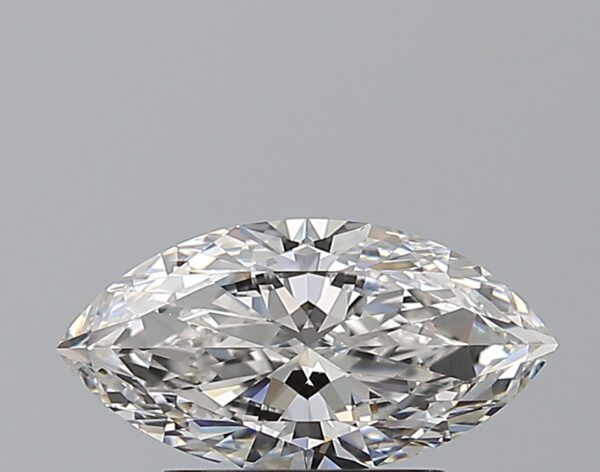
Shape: marquise
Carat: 1.03
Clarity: VVS1
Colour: F
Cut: EX
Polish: EX
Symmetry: EX
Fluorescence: M
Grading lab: GIA
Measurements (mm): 10.44 x 5.3 x 3.08